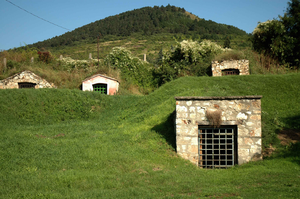
Le vin blanc est un vin produit par la fermentation alcoolique du moût des raisins à pulpe non colorée et à pellicule blanche ou noire. Il est traité de façon à conserver une couleur jaune transparente au produit final. La grande variété des vins blancs provient de la grande quantité de cépages, des modes de vinification, mais aussi du taux de sucre résiduel.
Cet article recense les sites inscrits au patrimoine mondial en Hongrie.